Health in Pakistan

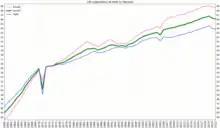
Life expectancy in Pakistan

Pakistan is the fifth most populous country in the world with population approaching 225 million. It is a developing country struggling in many domains due to which the health system has suffered a lot. As a result of that, Pakistan is ranked 122nd out of 190 countries in the World Health Organization performance report.